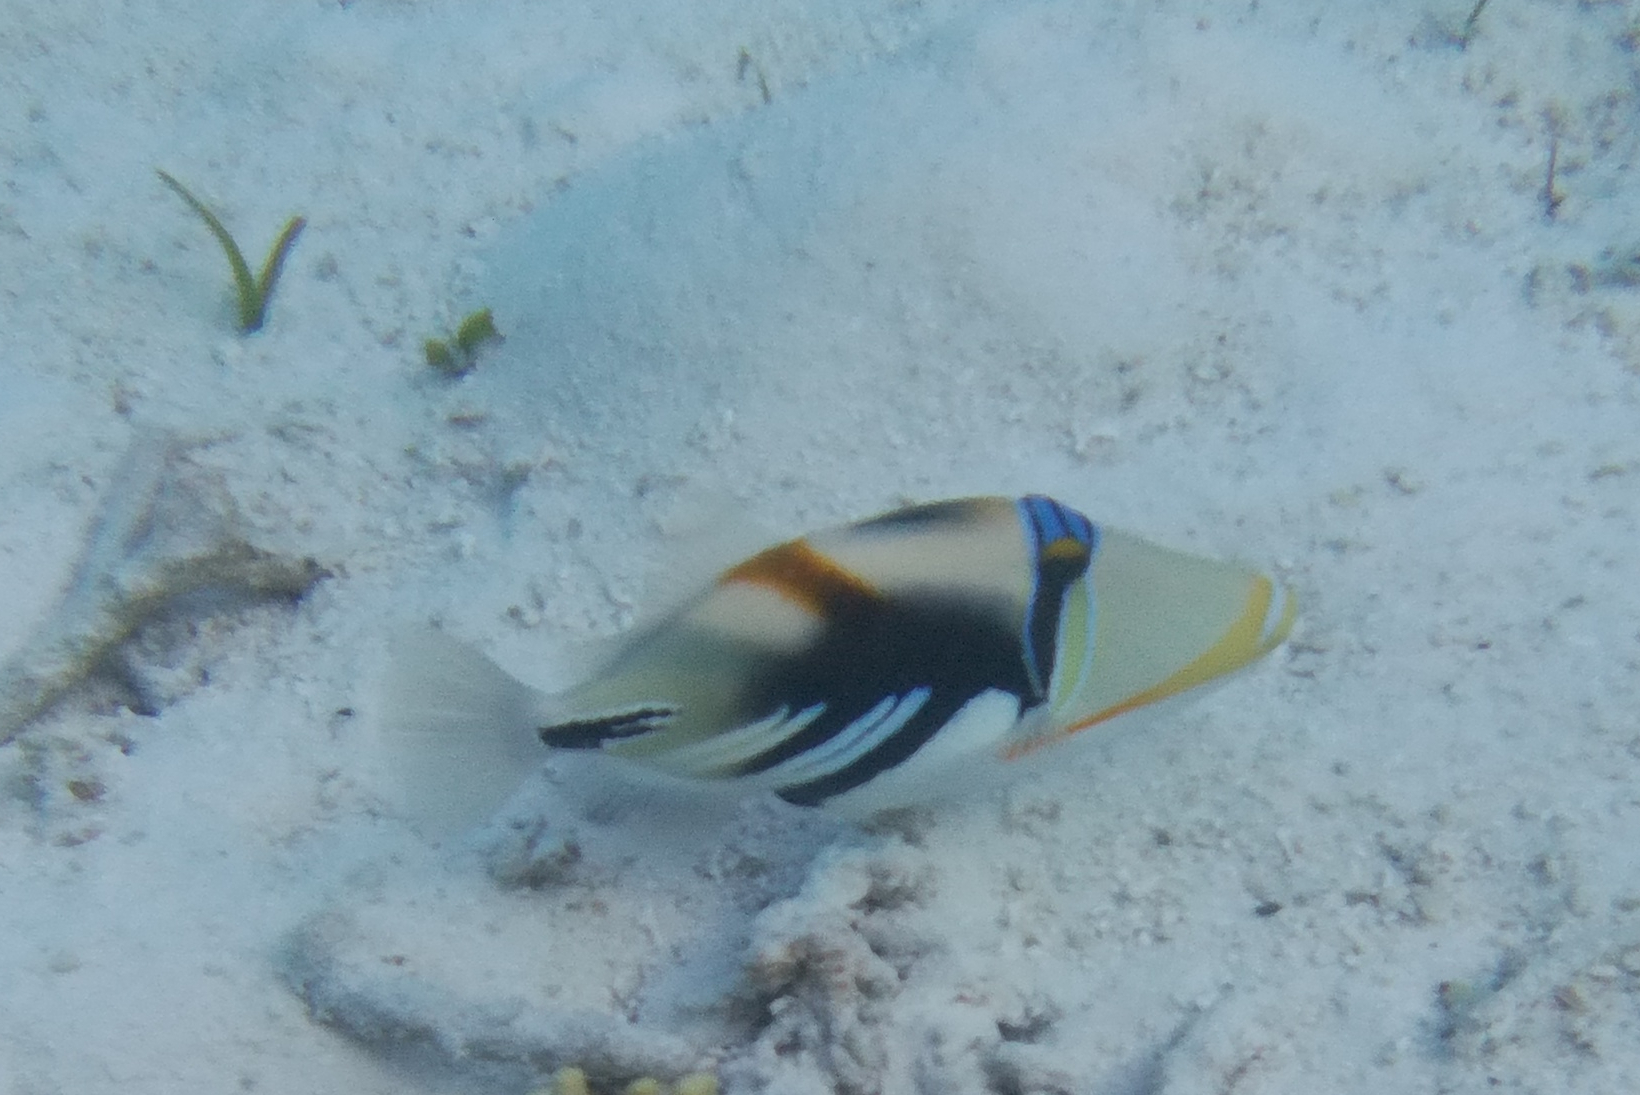
Rhinecanthus aculeatus (Lagoon Triggerfish)